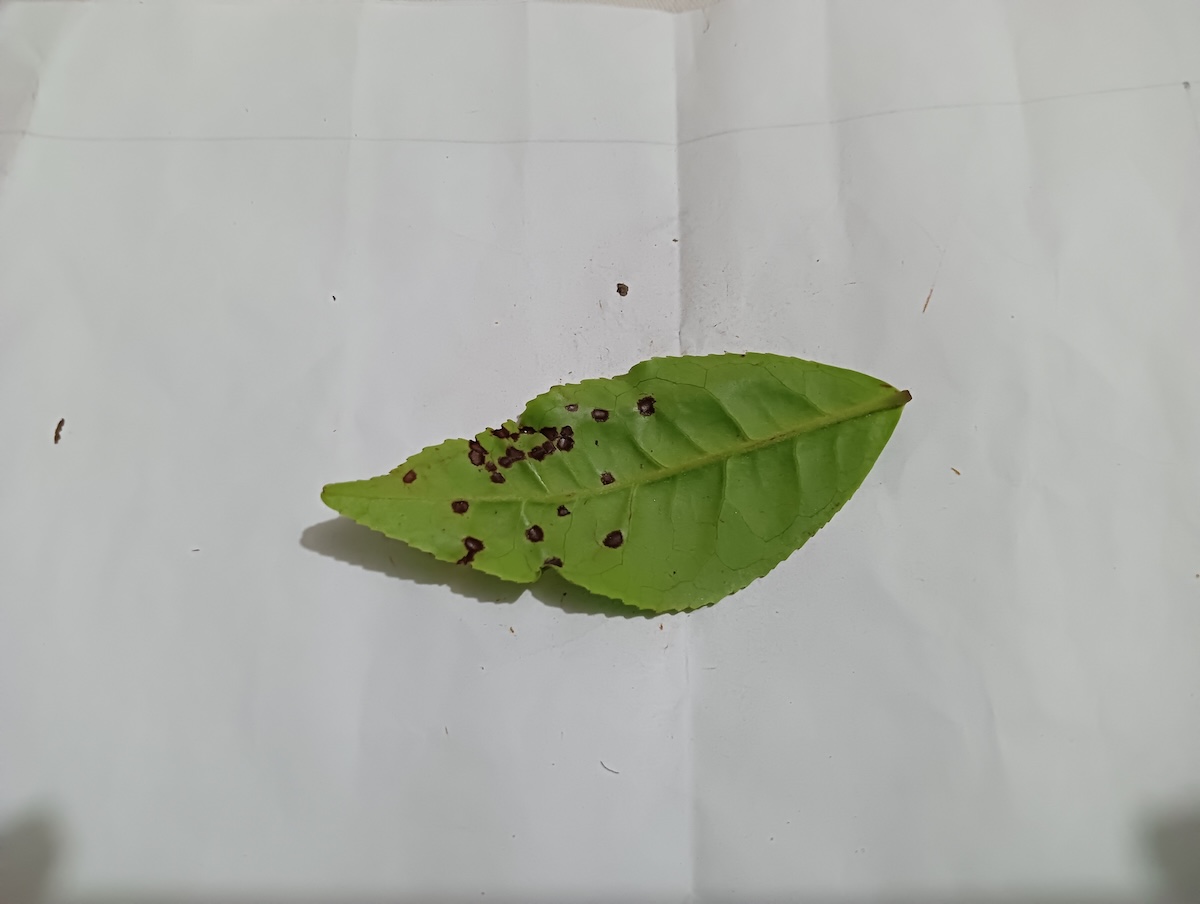
Label: Helopeltis